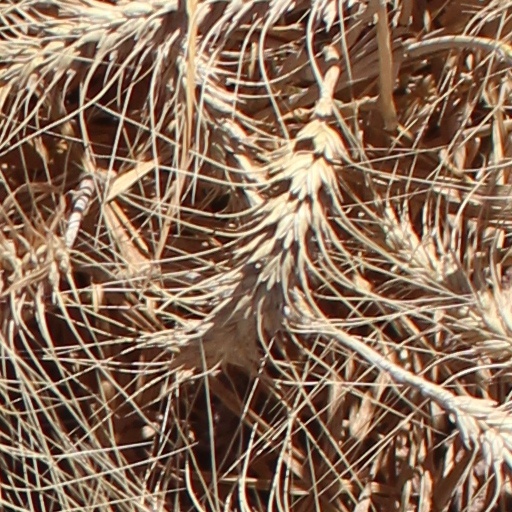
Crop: wheat